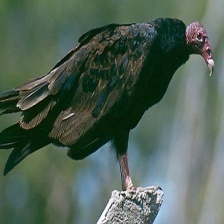
Species: TURKEY VULTURE
Scientific name: CATHARTES AURA
ImageNet parent category: vulture